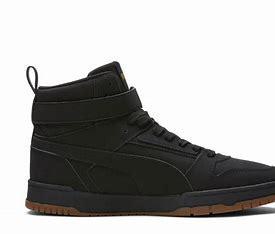
Brand: Puma
Model: RBD Game